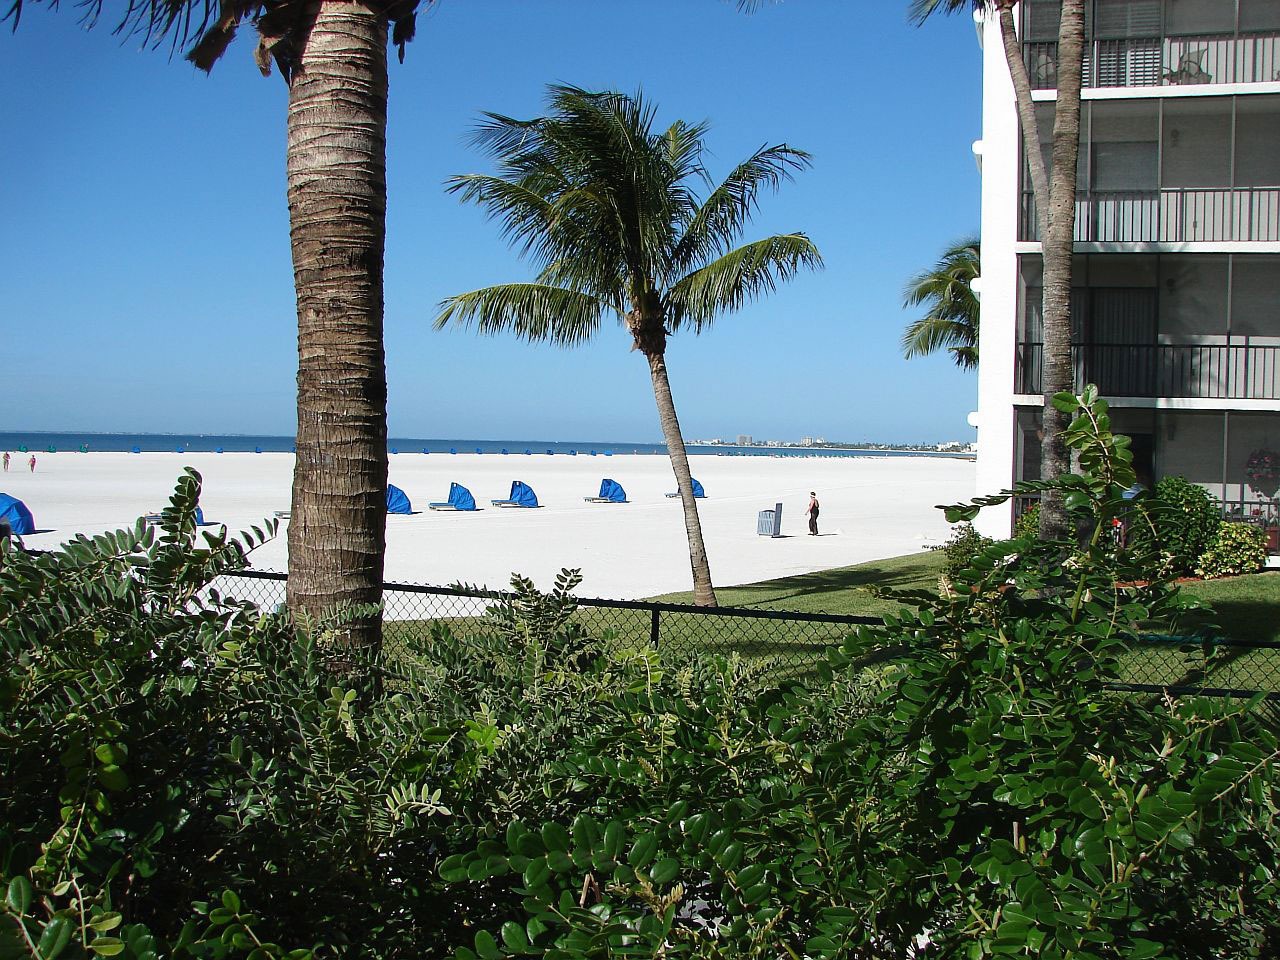
tree, vacation, arecales, walkway, beach, estate, woody plant, resort, coast, sea, palm family, tropics, villa